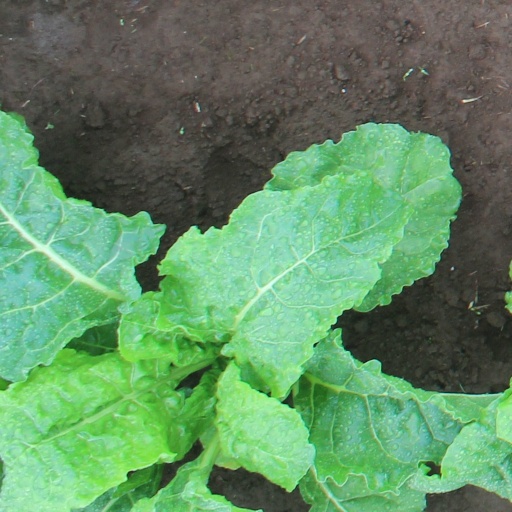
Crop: sugar beet